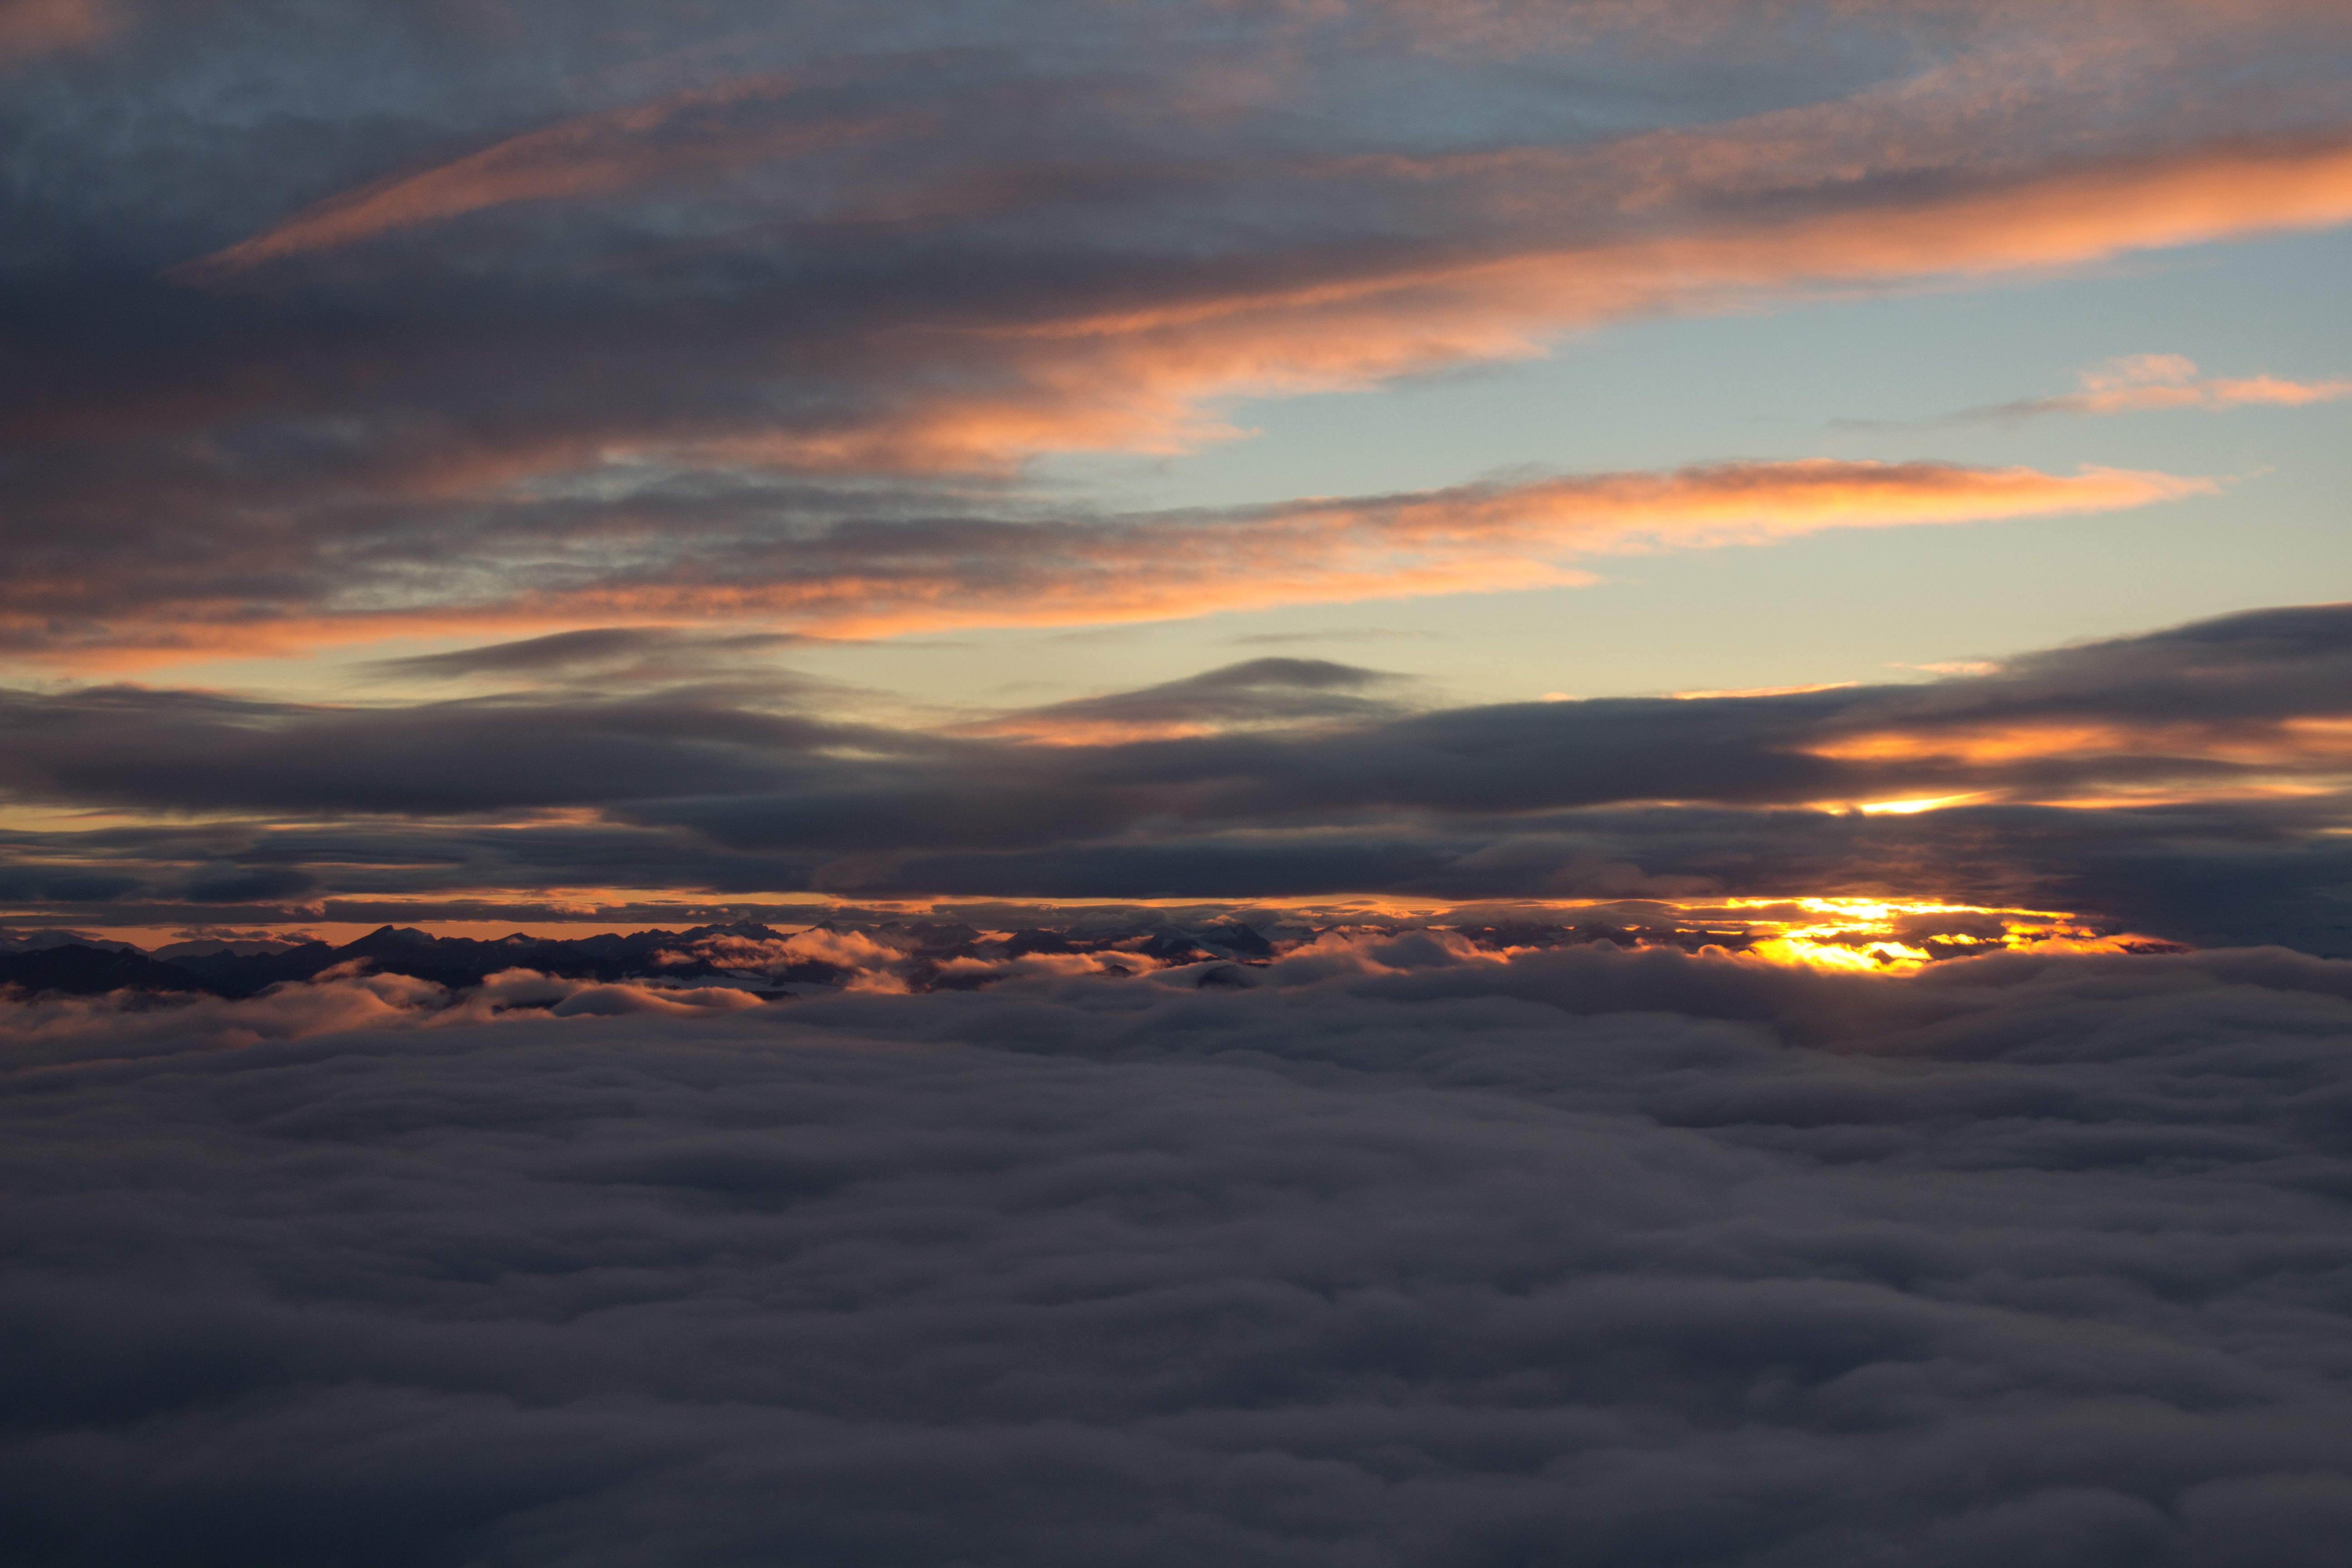
horizon, mountain, cloud, sky, sun, sunrise, sunset, sunlight, morning, dawn, atmosphere, dusk, evening, reflection, arctic, clouds, afterglow, midnight sun, meteorological phenomenon, atmosphere of earth